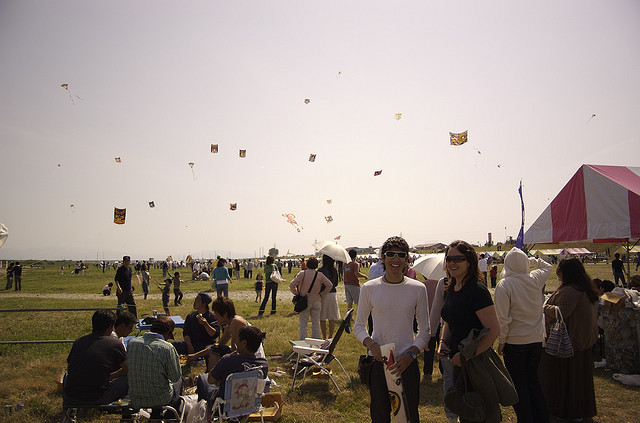
user: Given an image and a question. Answer the question in a short answer. Question: What is the purpose of the glasses that the man in the white shirt and girl in the black shirt are wearing? Short Answer:
assistant: sunglasses